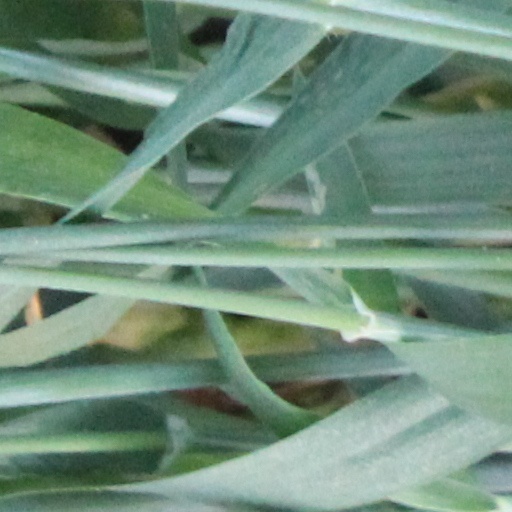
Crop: wheat